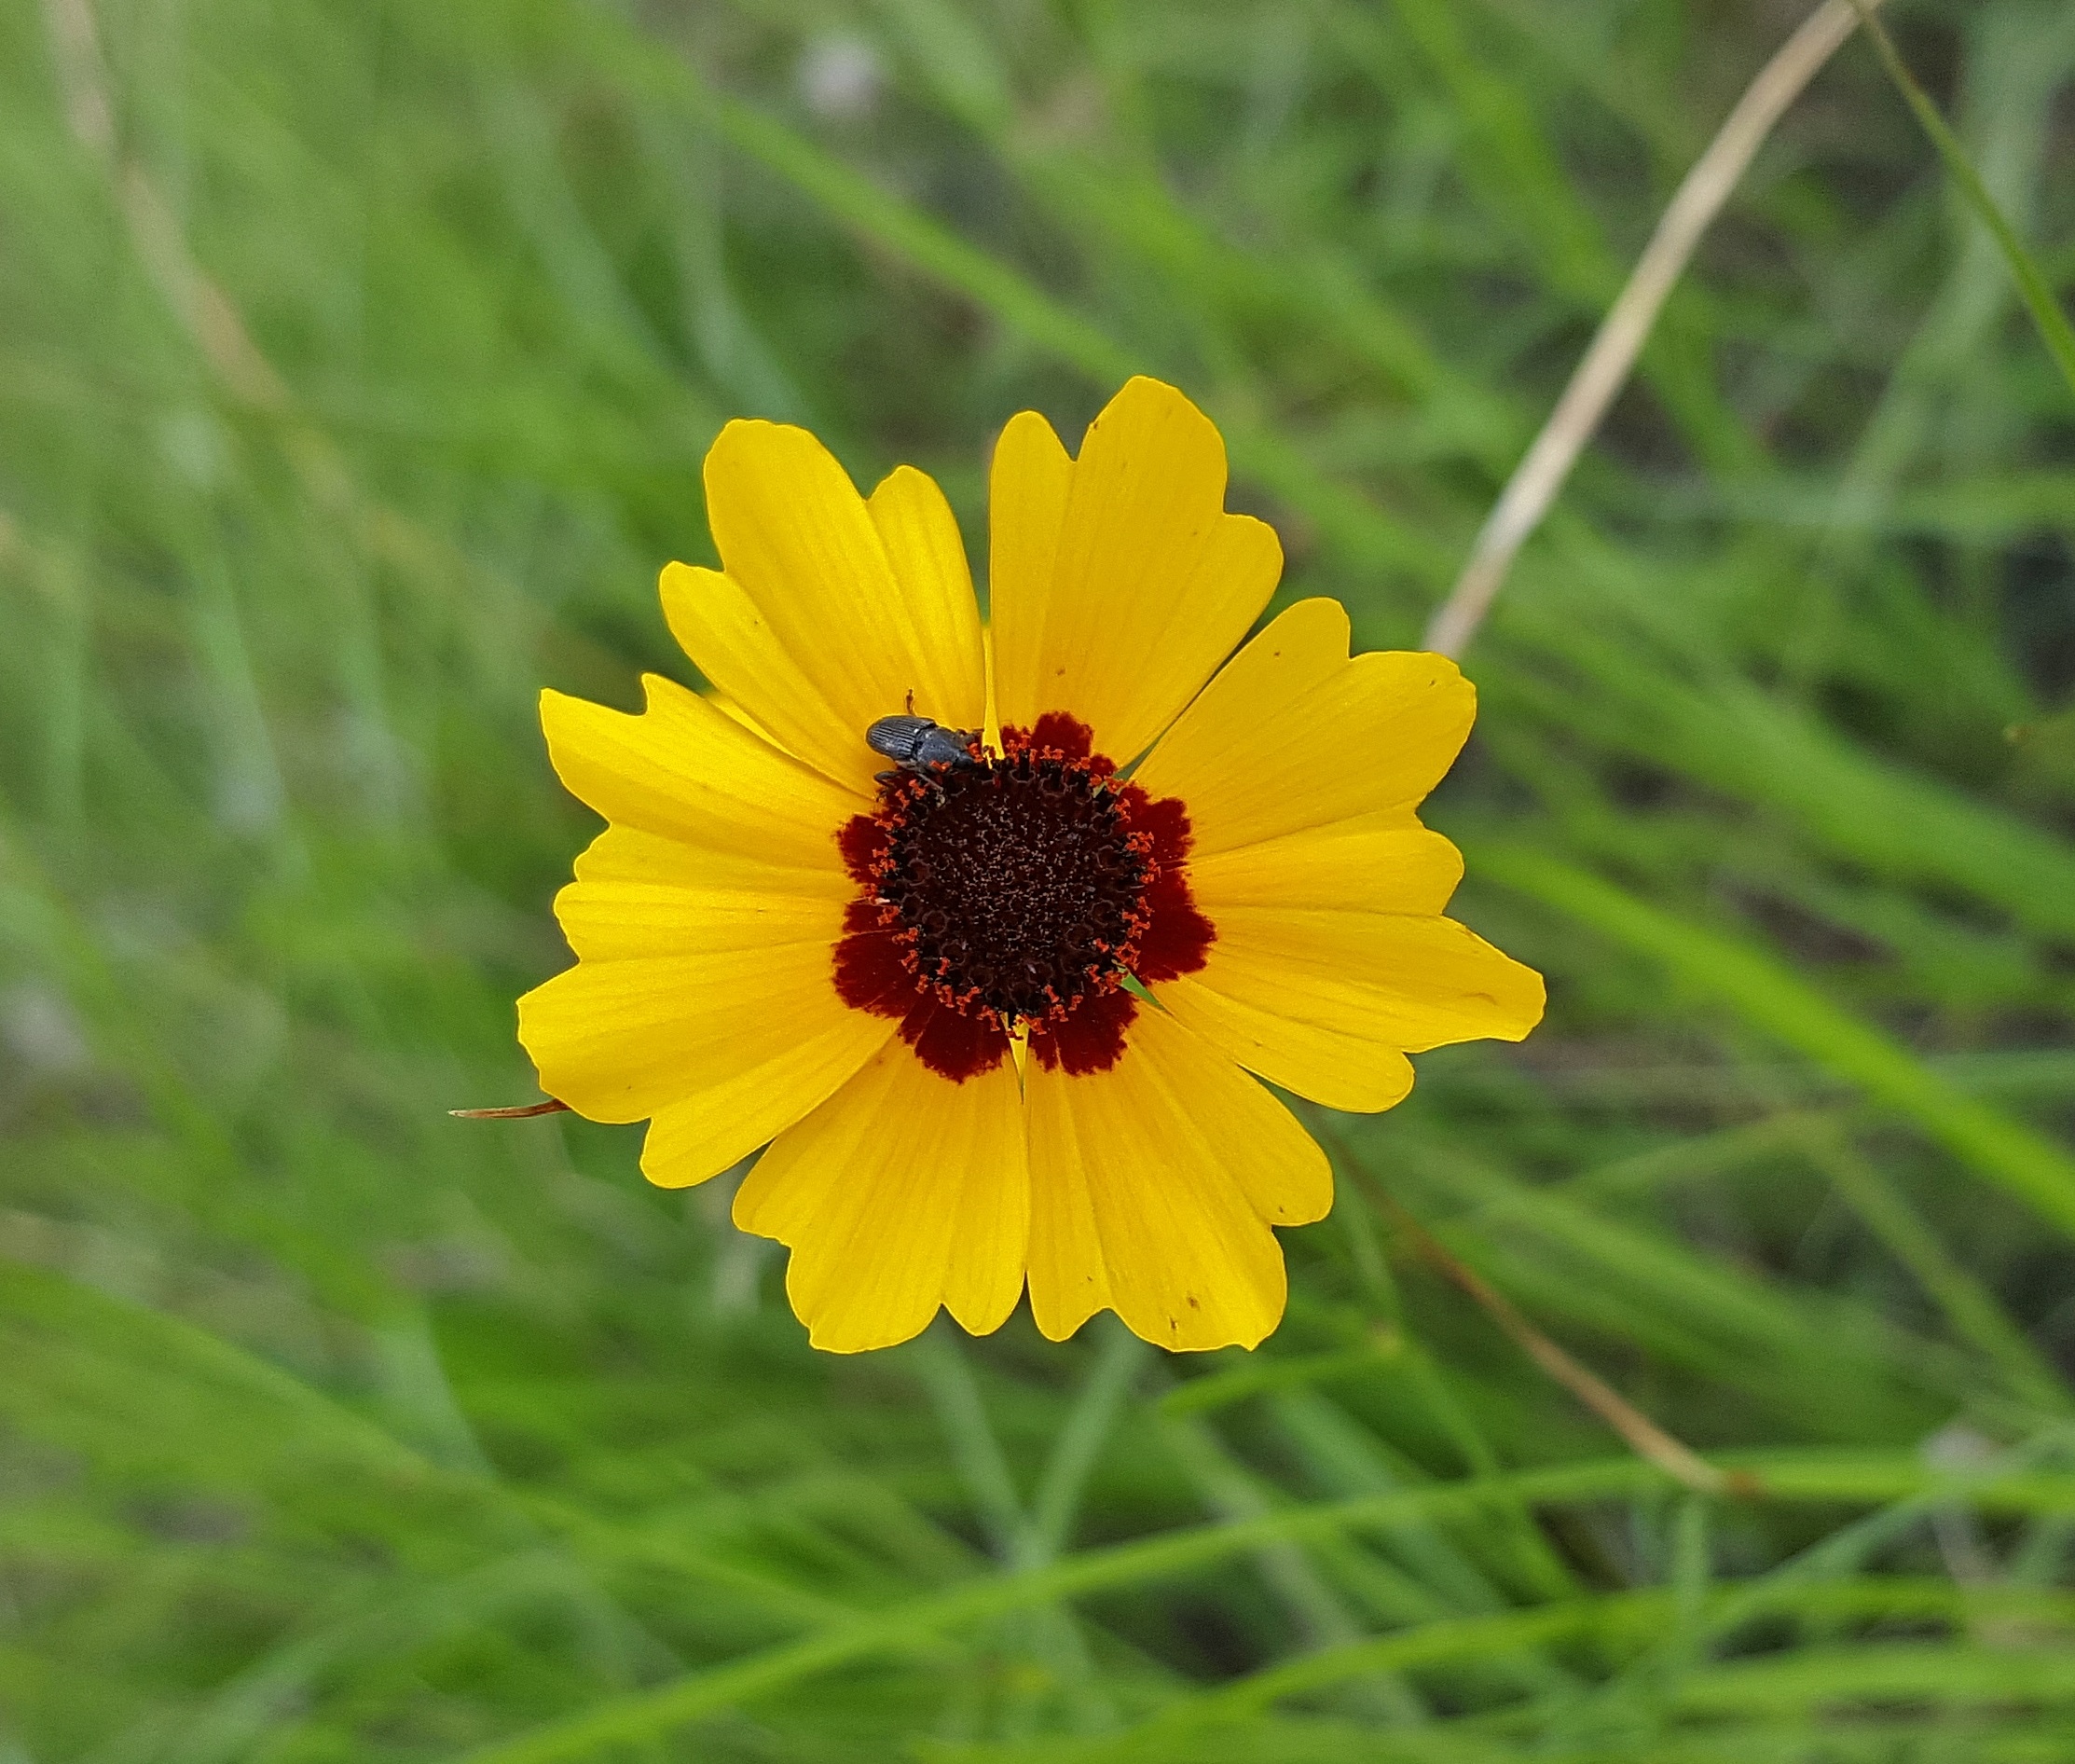
nature, plant, field, meadow, prairie, flower, petal, floral, daisy, herb, botany, yellow, flora, yellow flower, wildflower, close up, petals, nectar, botanic, macro photography, flowering plant, daisy family, sulfur cosmos, tickseed, calliopsis, coreopsis tinctoria, oxeye daisy, plains tickseed, garden tickseed, golden tickseed, annul, annual plant, land plant, chamaemelum nobile